The Suspect (1998 film)

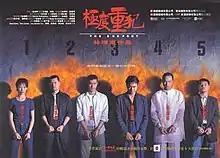
Film poster

The Suspect is a 1998 Hong Kong action film written and directed by Ringo Lam and starring Louis Koo, Julian Cheung, Simon Yam, Ray Lui, Ada Choi and Eric Moo